Chalkwell Park

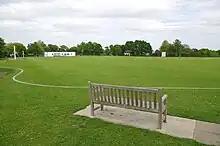
Chalkwell Park cricket ground in 2016

The cricket ground was first used by the Essex County Cricket Club, 1st XI in 1934 for County Championship matches and in 1970 for List A matches. The ground has not been used by the club 1st XI since 1976.